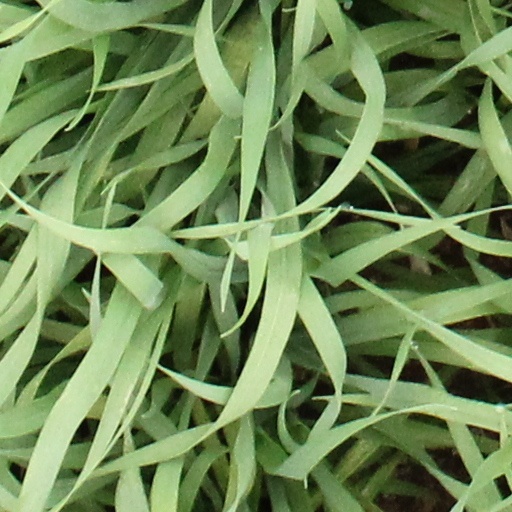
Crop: wheat